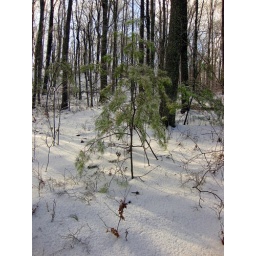
A baby pine tree nursing from the rays of sunlight coming through the rest of the trees in the forest.